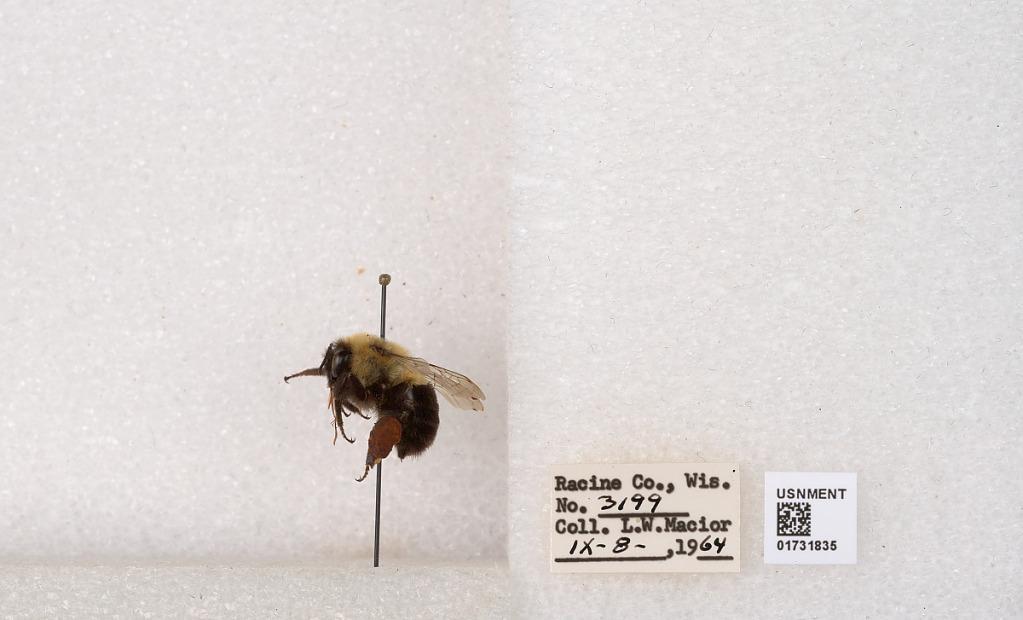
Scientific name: Bombus impatiens Cresson
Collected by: L. Macior
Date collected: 1964-9-8
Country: United States
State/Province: Wisconsin
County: Racine
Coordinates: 42.7299, -87.8123